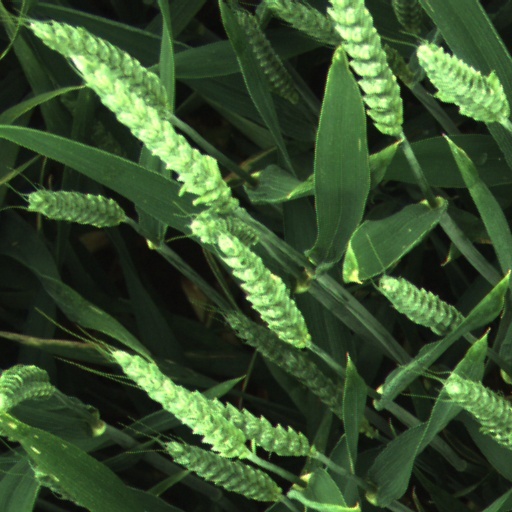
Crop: wheat